Timeline of the COVID-19 pandemic in Vietnam

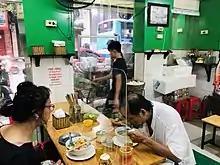
Bulkhead barrier in a restaurant in Hanoi. Beginning from 19 August 2020, bars and restaurants which do not follow epidemic prevention protocols will be fined and forced to close.

More than 200 health workers from all over Vietnam are sent to the central coastal provinces to support the epidemic prevention. The Cuban government also sent a team of health experts into the epicenter, Da Nang.